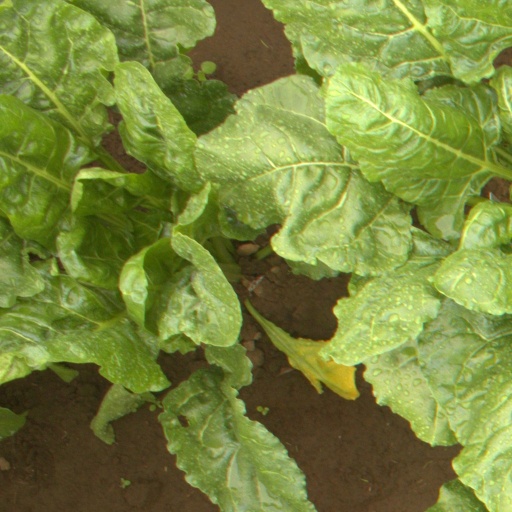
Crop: sugar beet